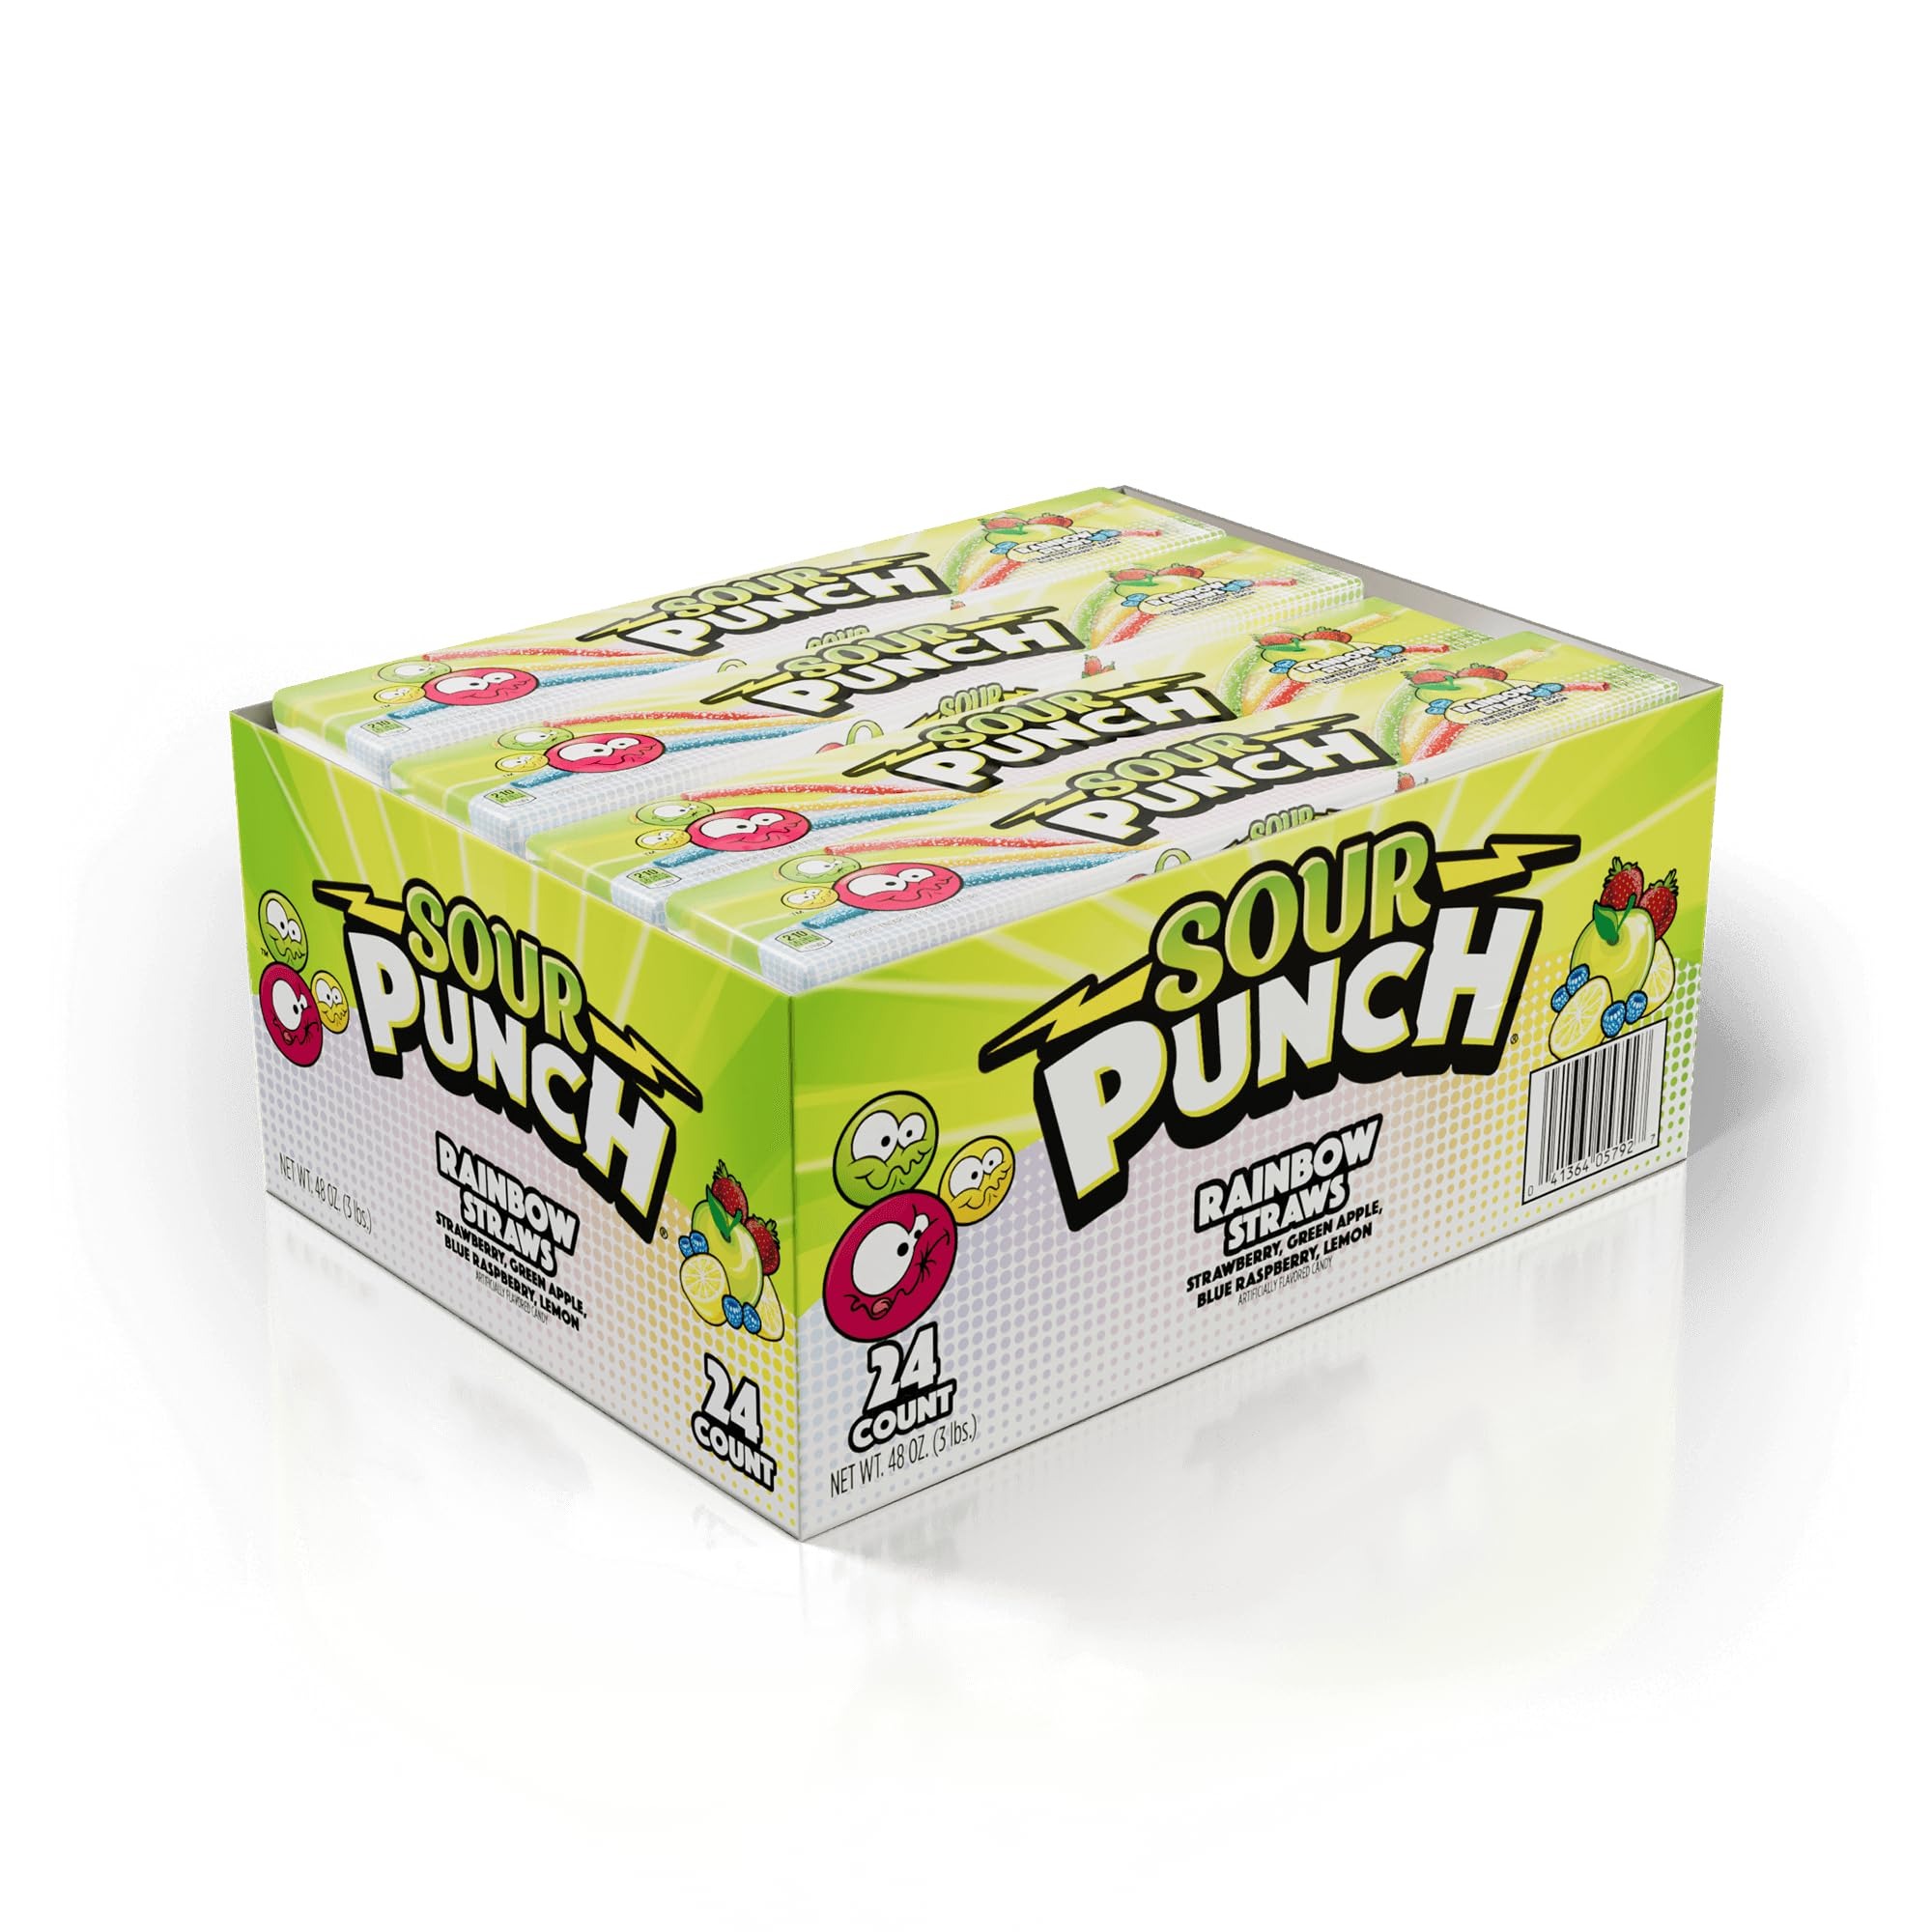
Item Name: Sour Punch Rainbow Sour Straws, 2 Ounce (Pack of 24)
Bullet Point 1: Each 2oz candy tray holds an assortment of SOUR PUNCH sour candy flavors: Strawberry, Apple, Blue Raspberry & Lemon
Bullet Point 2: Product Note: Exposure to heat or sunlight may lead to melting/damage of product. Hence customers are expected to be available during the product delivery
Bullet Point 3: Stock up on SOUR PUNCH Straws for treats at the office or while binge watching your favorite show
Bullet Point 4: Sip your favorite beverage through a sugar coated straw for a sweet & sour slurp that packs a punch
Bullet Point 5: Toss these soft & chewy treats in your purse, backpack or briefcase for an easy on-the-go snack
Bullet Point 6: SOUR PUNCH candies are always low fat, low sodium, and Kosher & Halal certified
Value: 48.0
Unit: Ounce

Price: 17.99